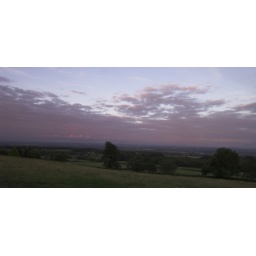
reddish sky over field near oswestry am trying first sky sunset type pictures